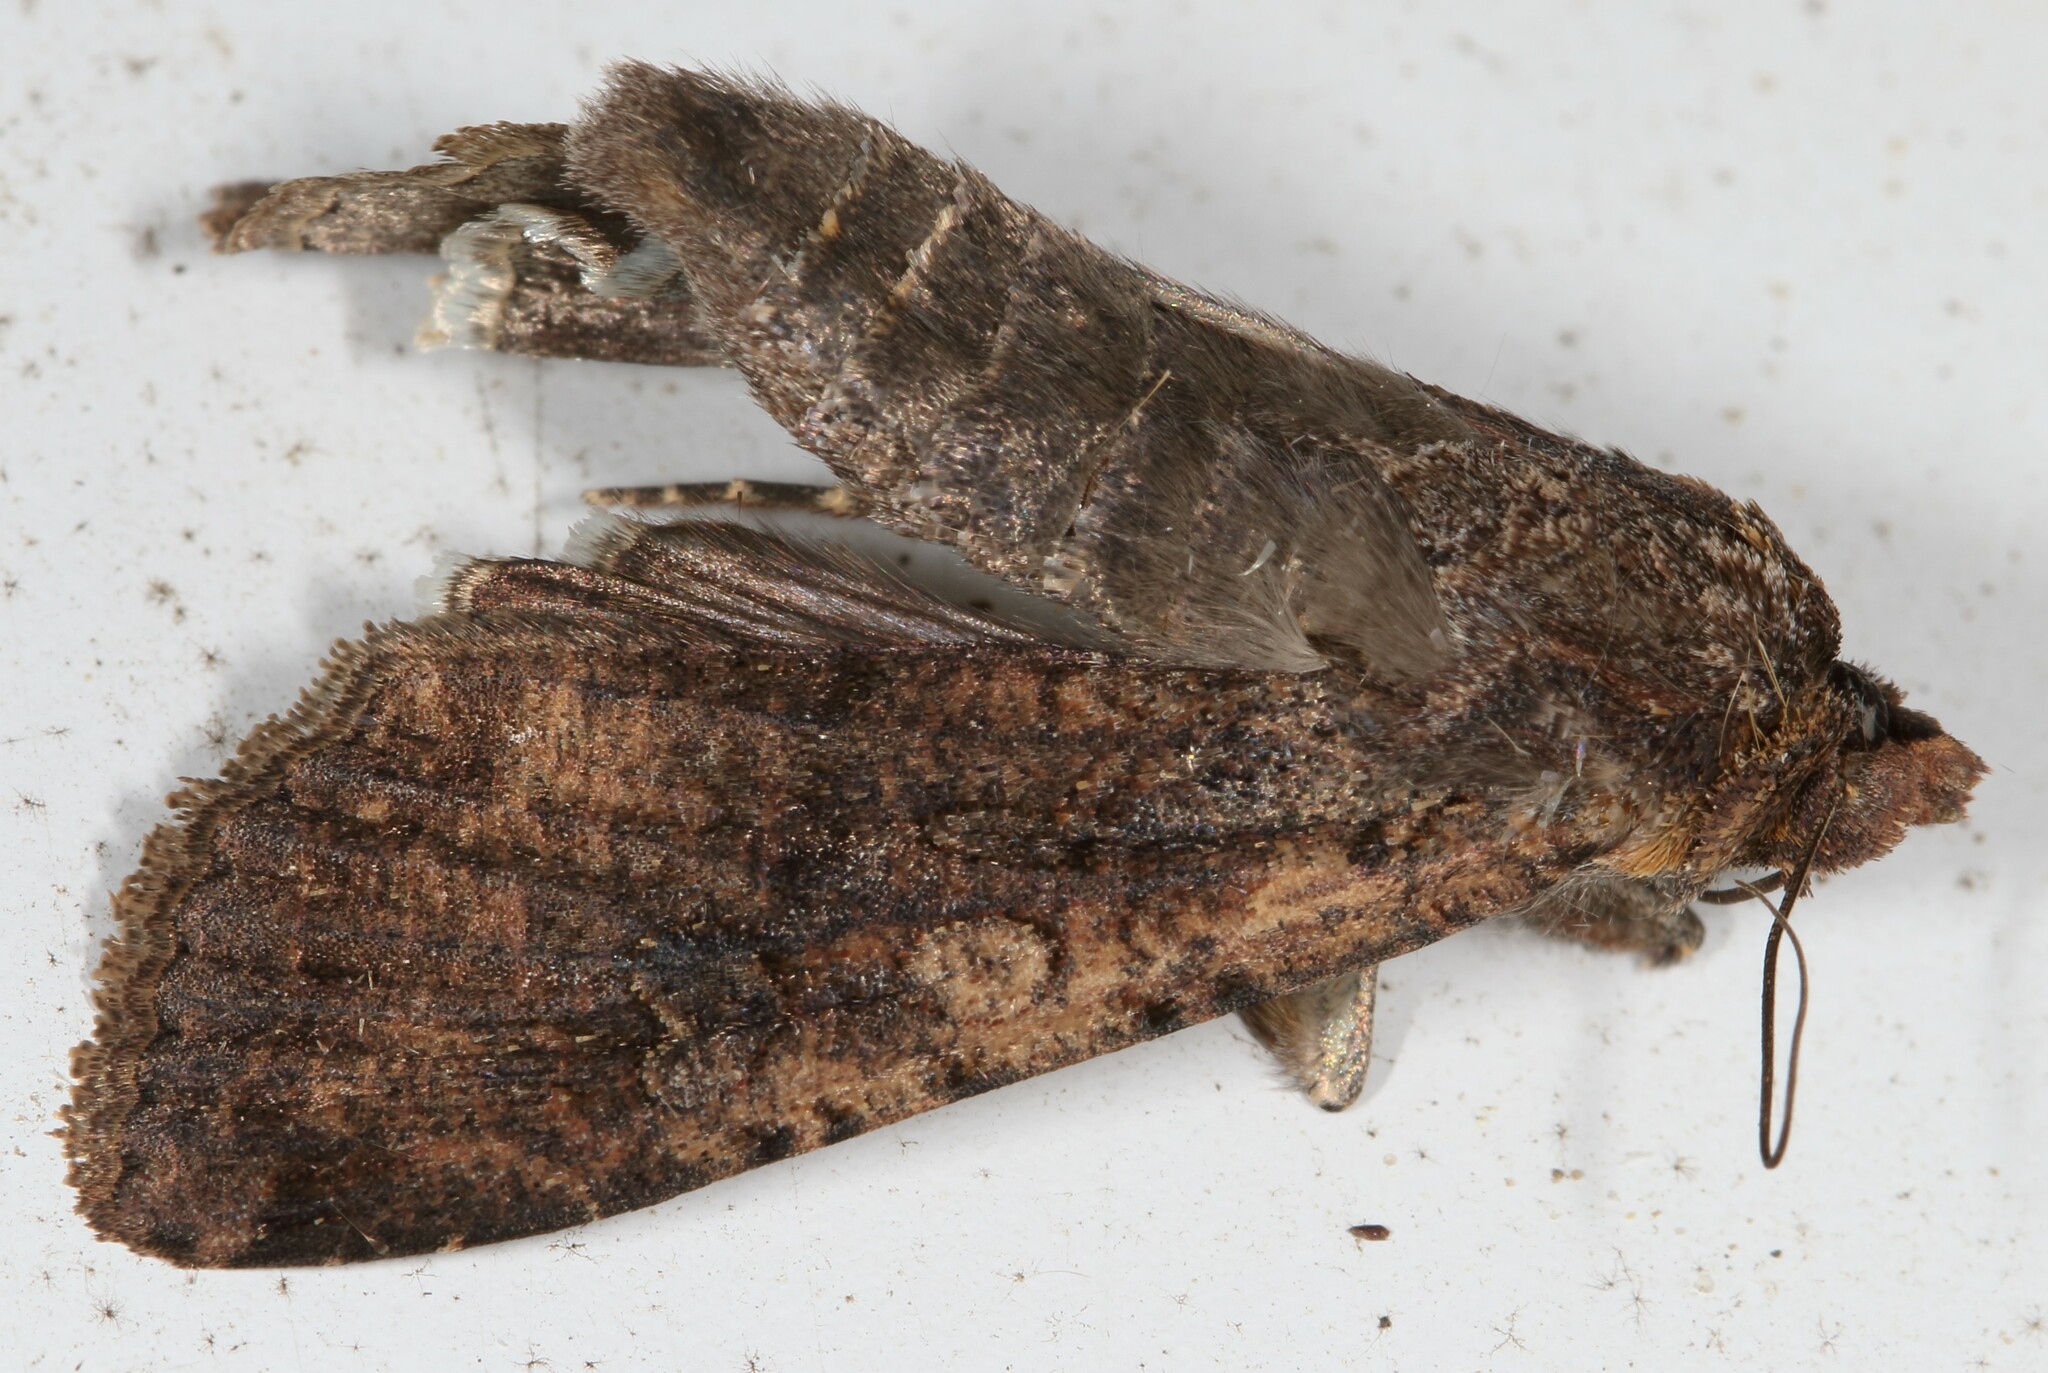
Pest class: cutworms